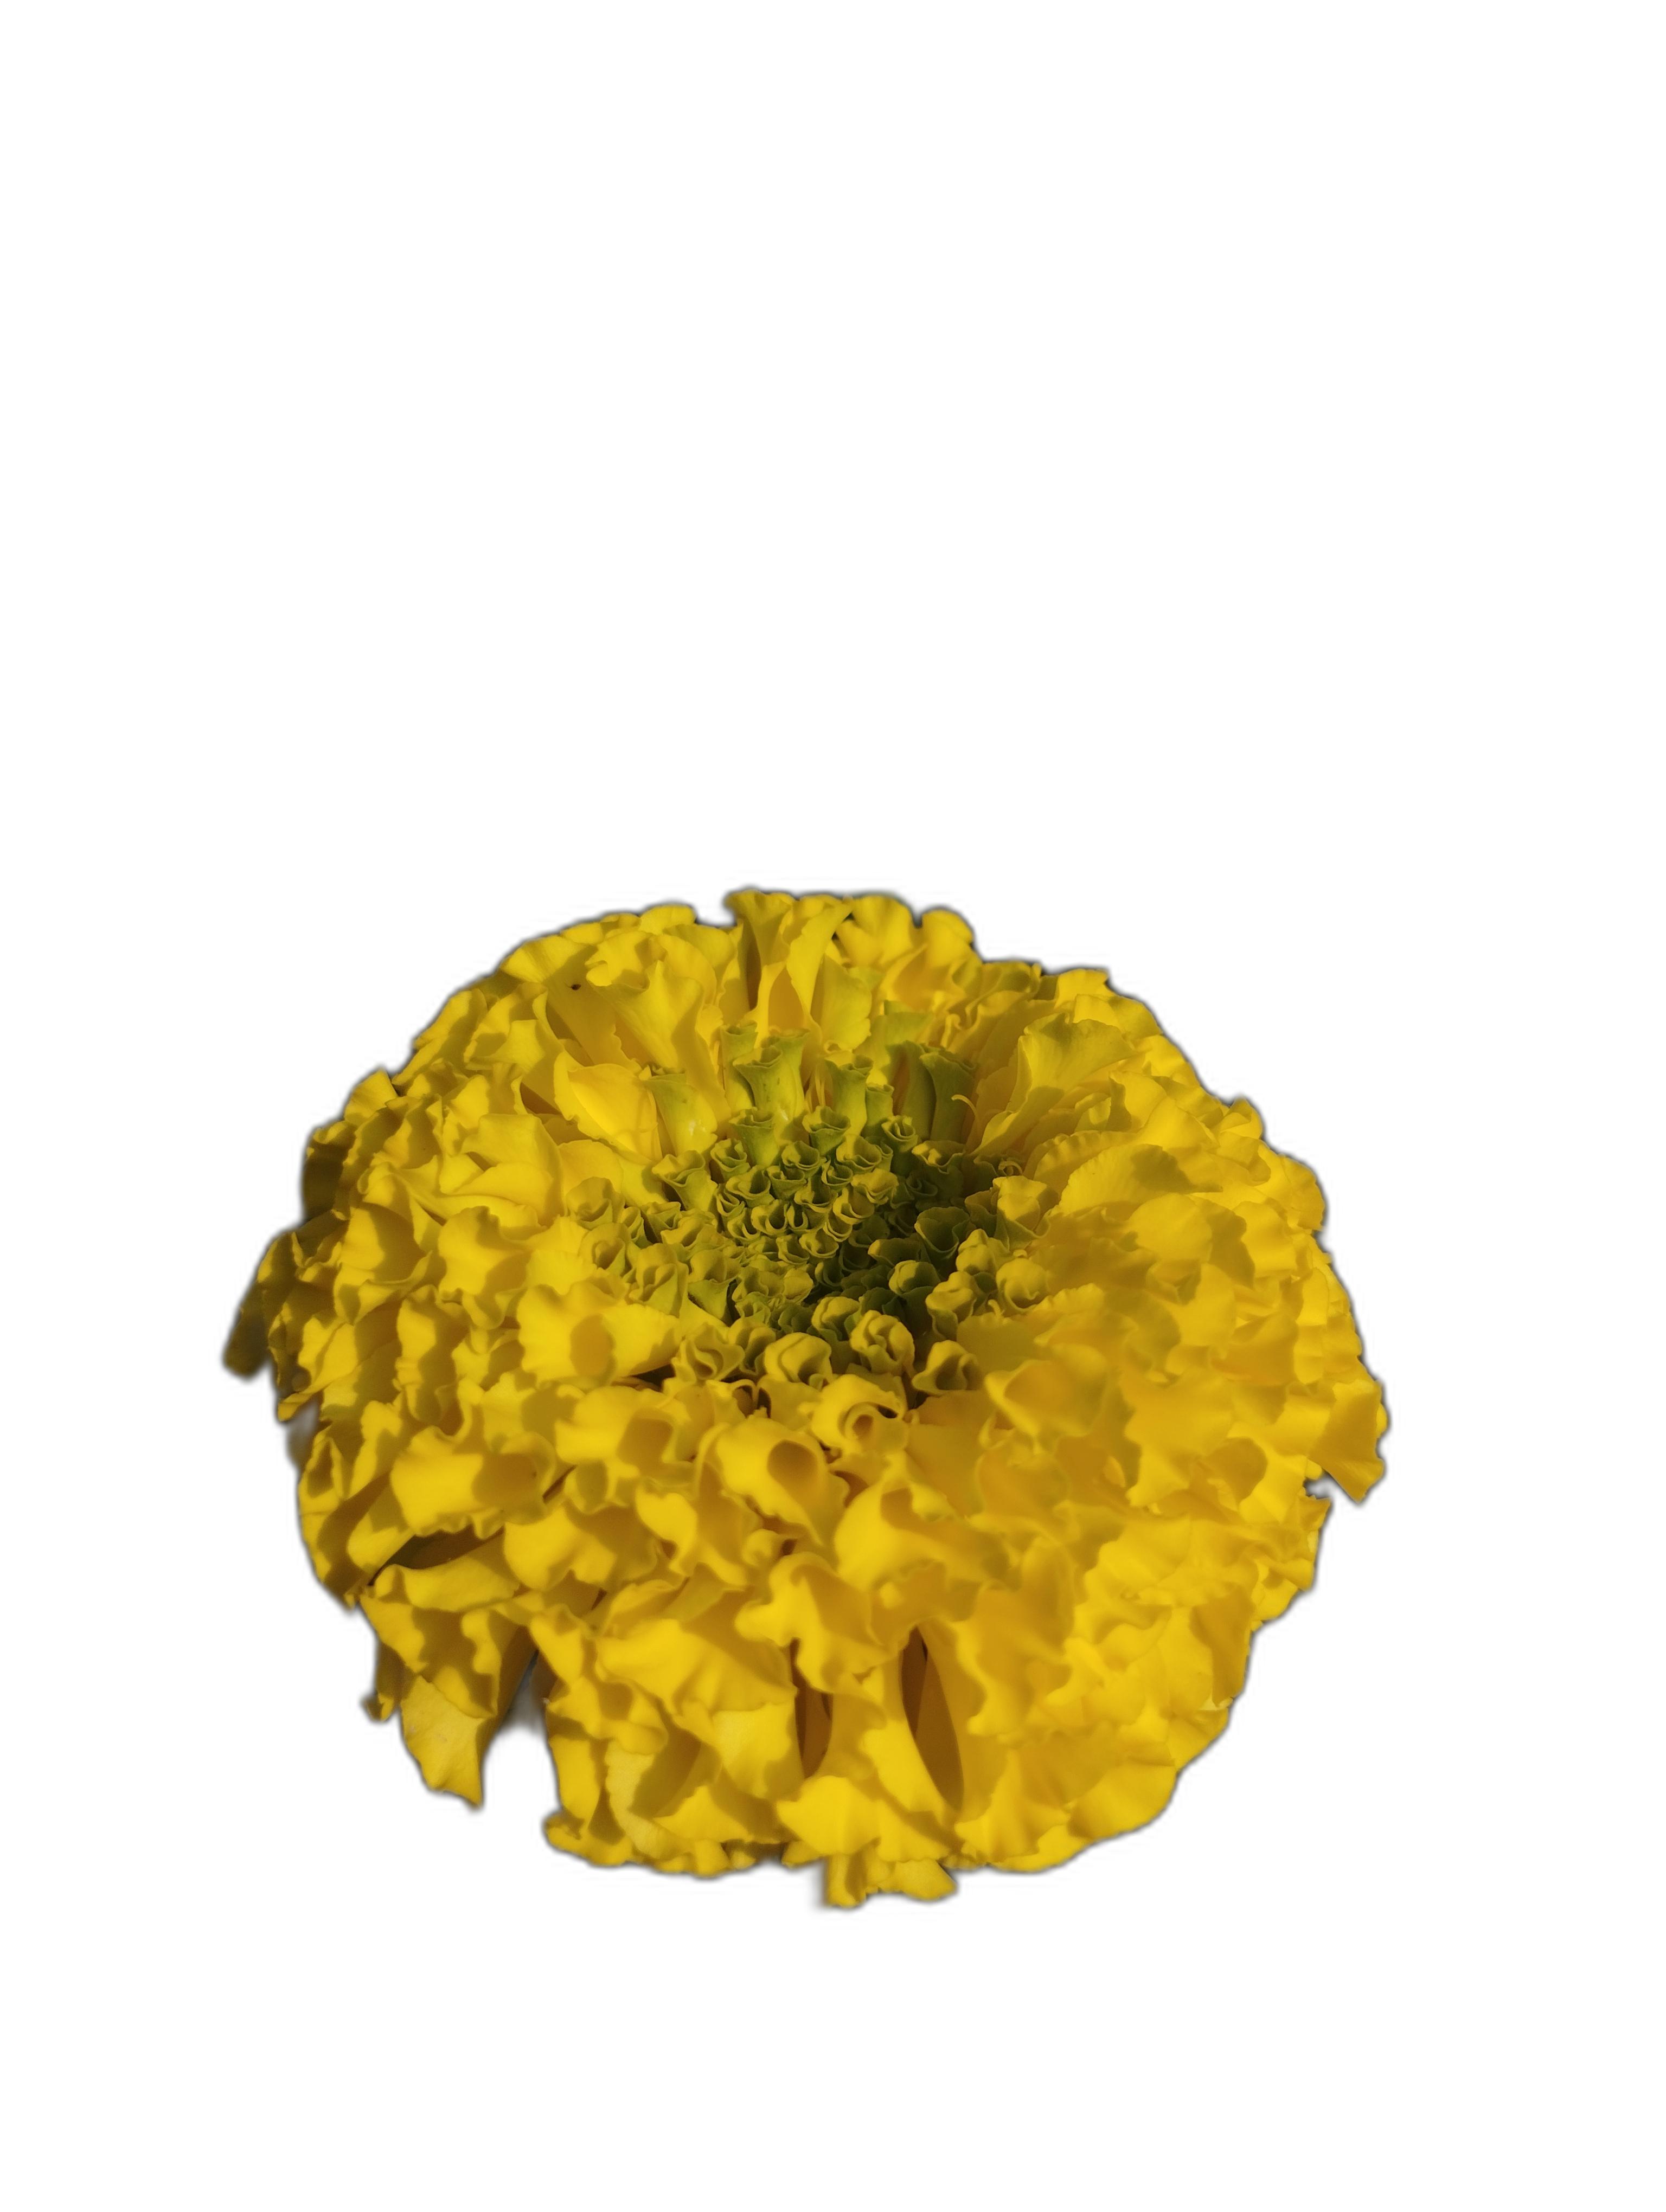
Label: Marigold